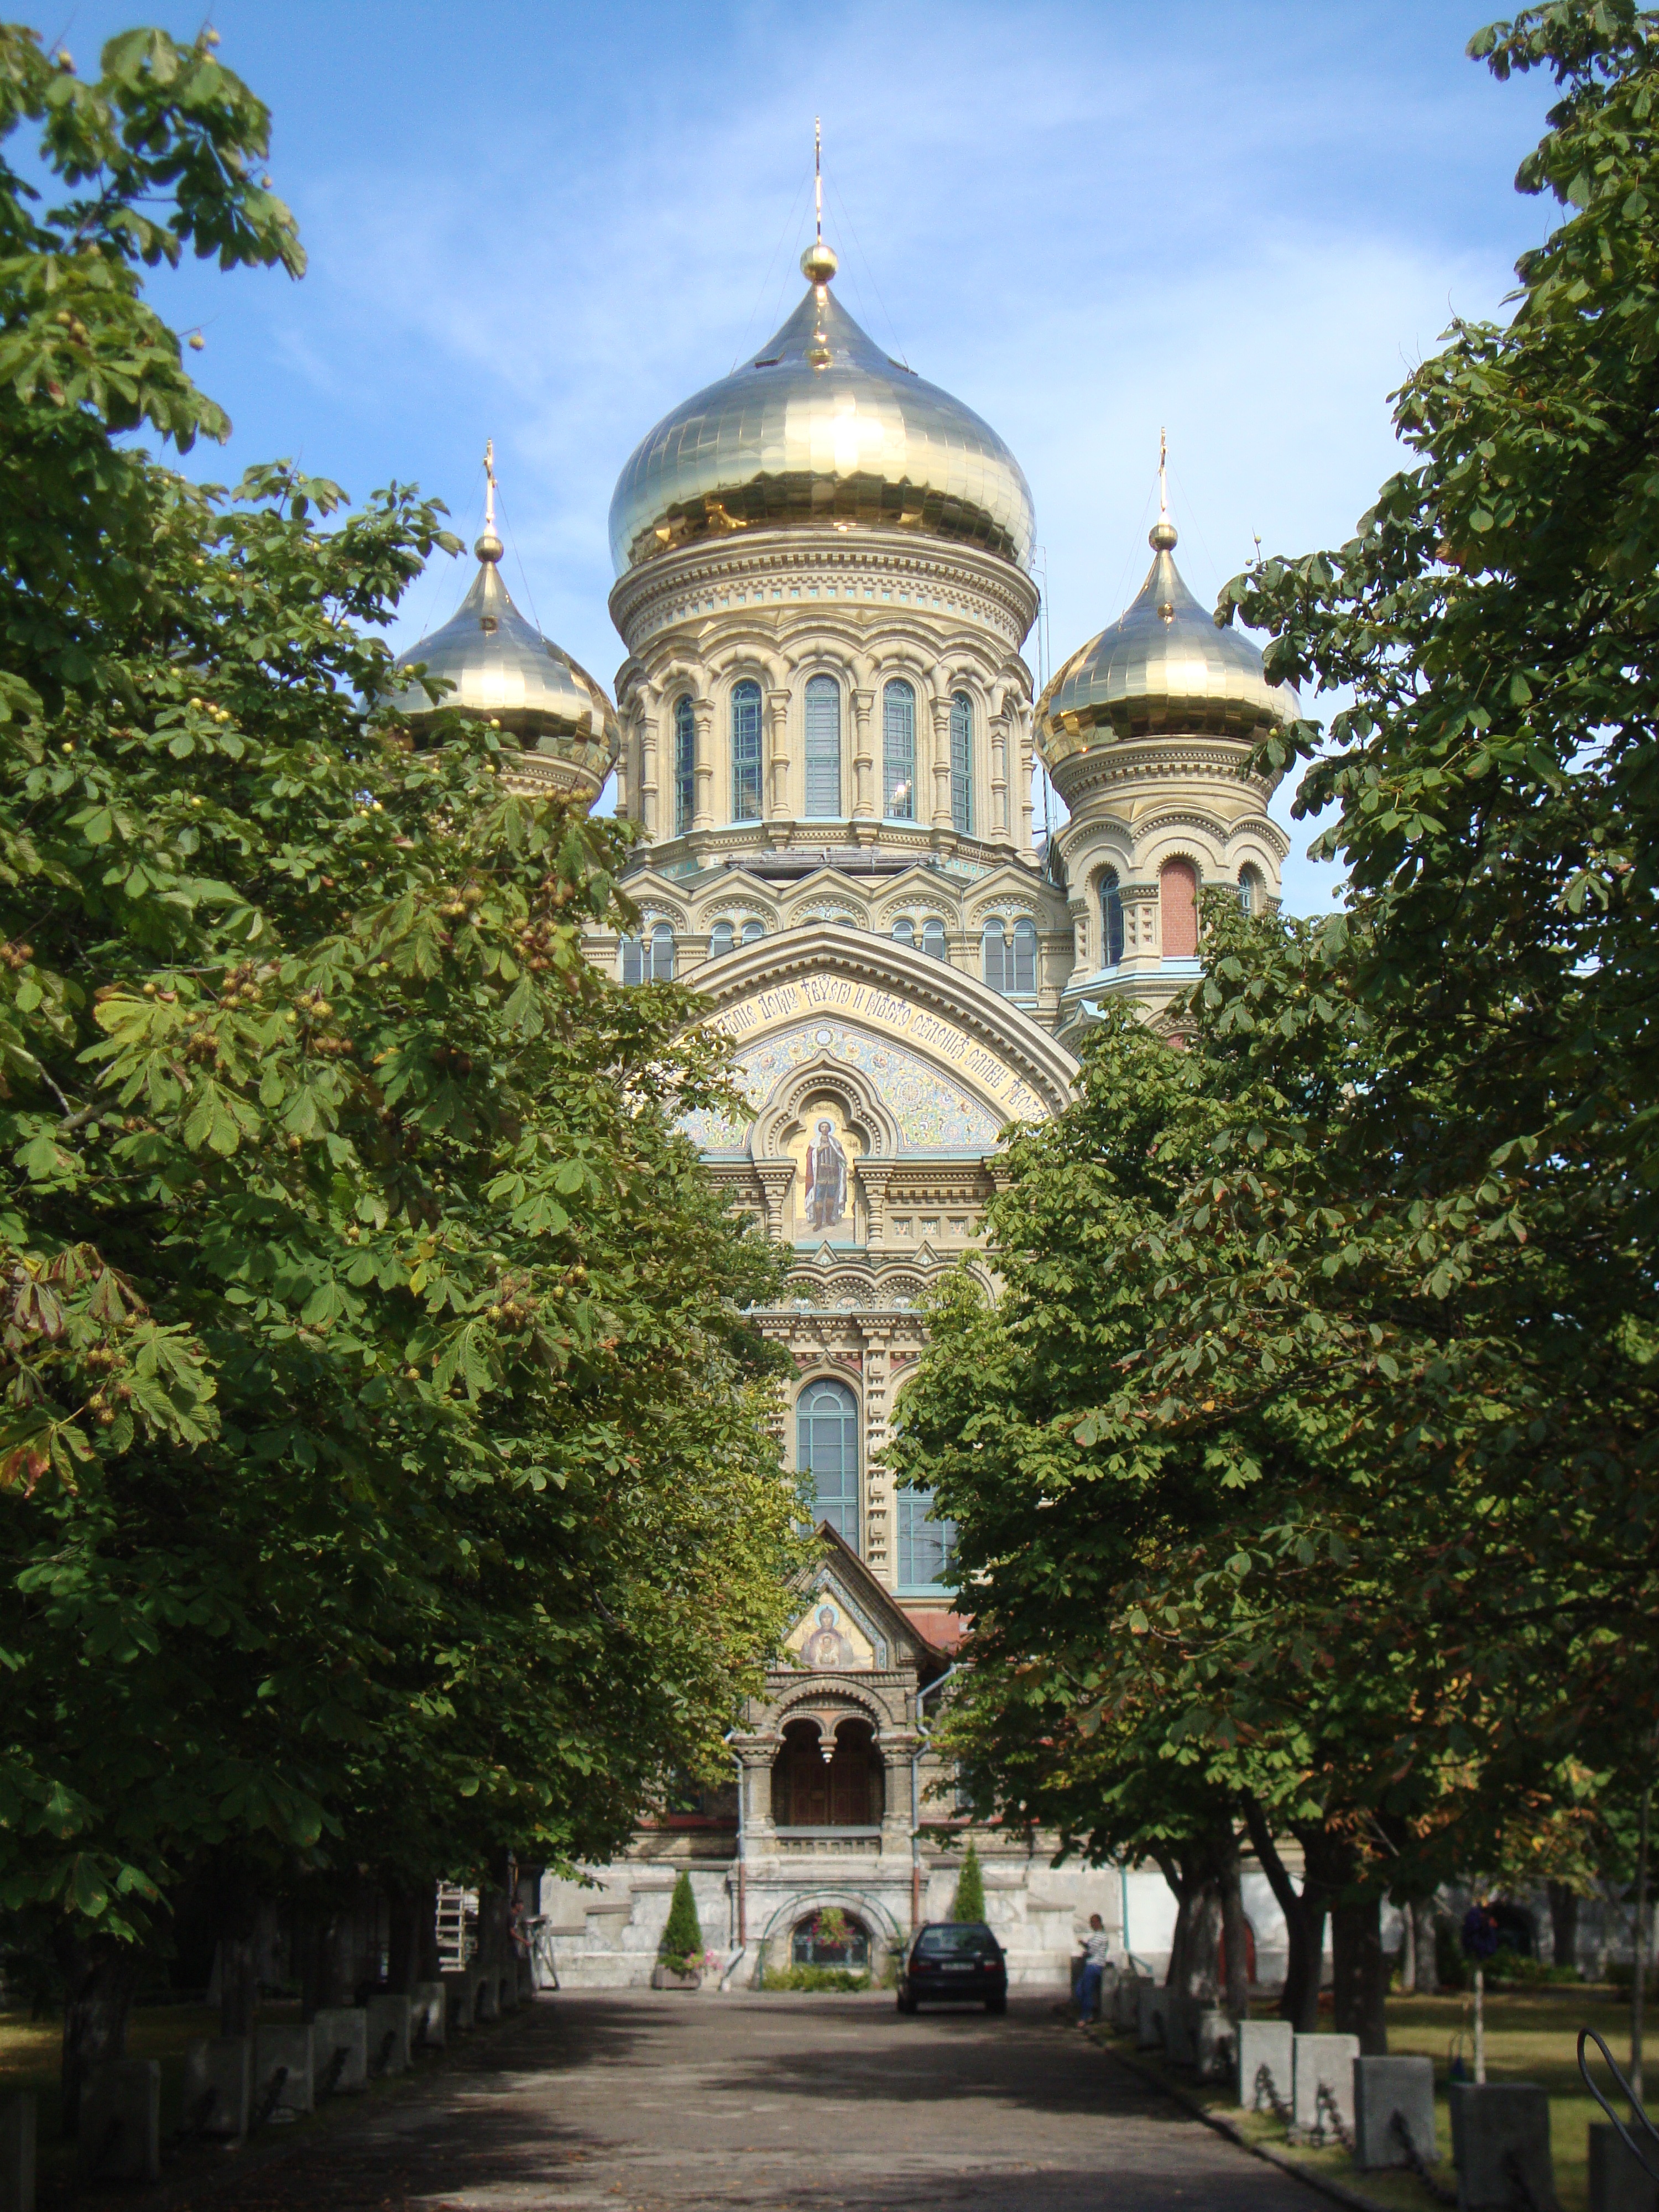
building, tower, religion, landmark, church, cathedral, chapel, place of worship, gold, faith, monastery, shrine, orthodox, russian, wealth, latvia, karosta, onion dome, onion domes, russian orthodox church, frontal view